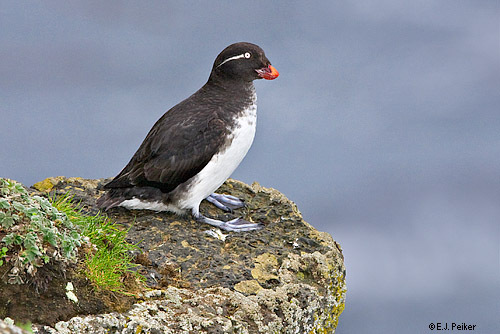
this medium sized bird has a white breast and belly, black back and wings, and an oddly rounded orange bill.
this bird has a white breast, black throat, crown and back and a white malar stripe.
the bird has a black crown and an orange bill.
this bird has a black crown, a white superciliary, and a short orange bill
this bird has a white belly and breast with a short orange bill.
this colorful bird has a white belly and breast, black wings with wingbars, and white tarsus and feet.
this bird is black and white in color, with a bright orange beak.
this bird has wings that are black and has a white belly
this webbed footed bird has a black bac and crown with a white belly and a small white streak coming from the back of the eye.
this bird is black with white and has a very short beak.
Species: Parakeet Auklet